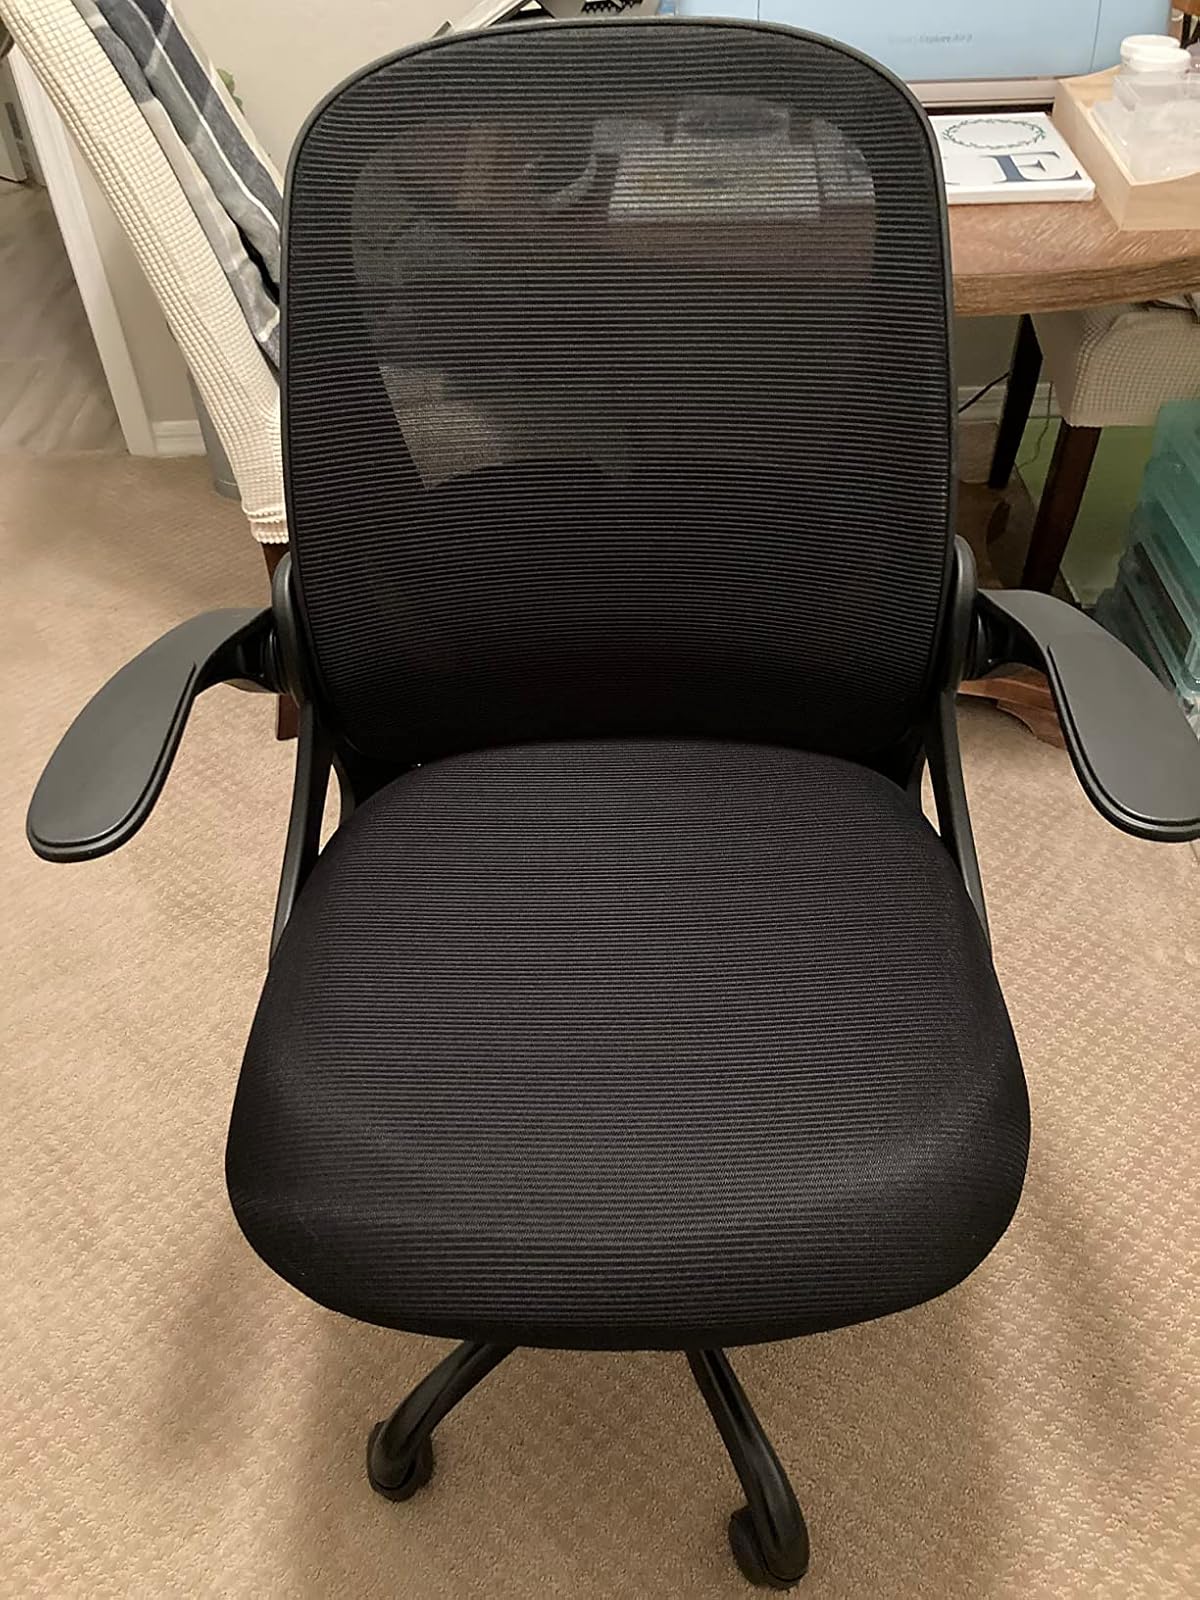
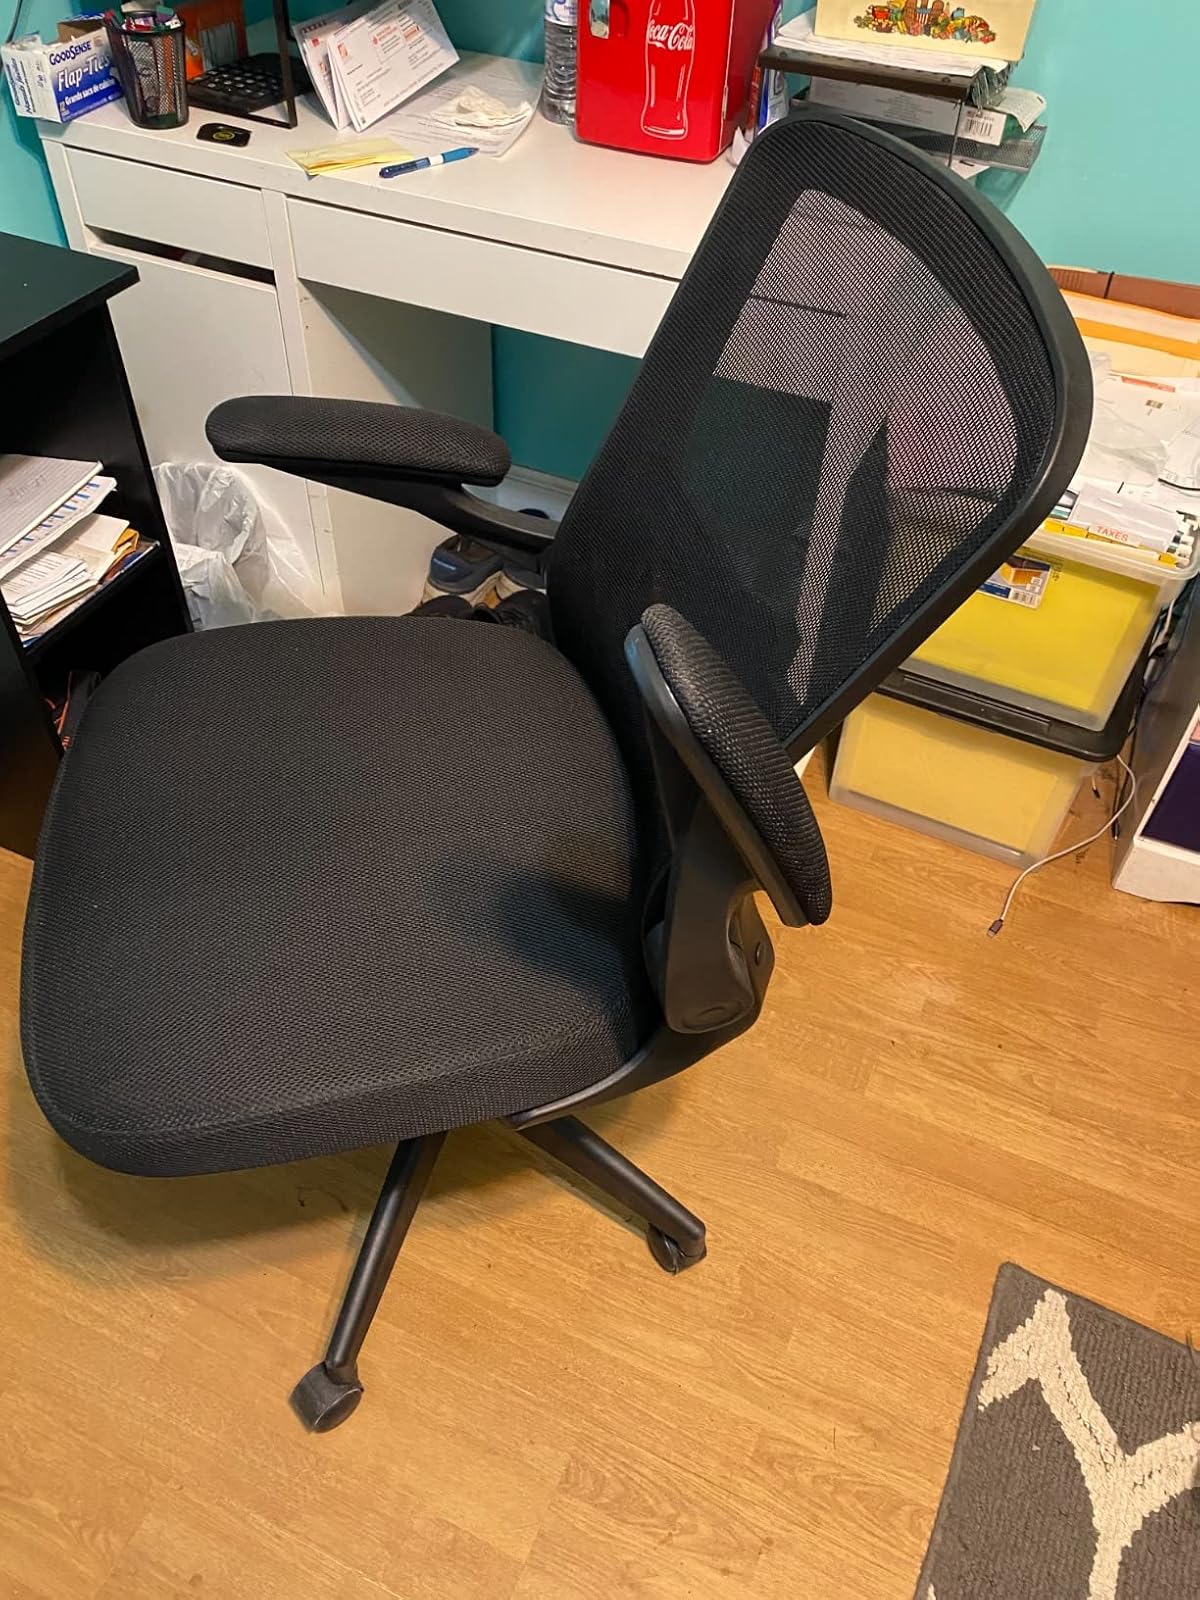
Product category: items_chair
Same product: no